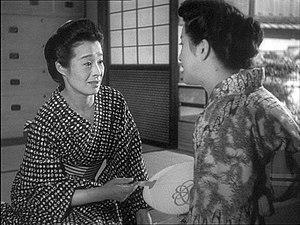
Chieko Naniwa est une actrice japonaise, née le 19 novembre 1907 à Tondabayashi dans la préfecture d'Osaka et morte le 22 décembre 1973.